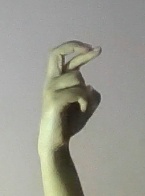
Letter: zay